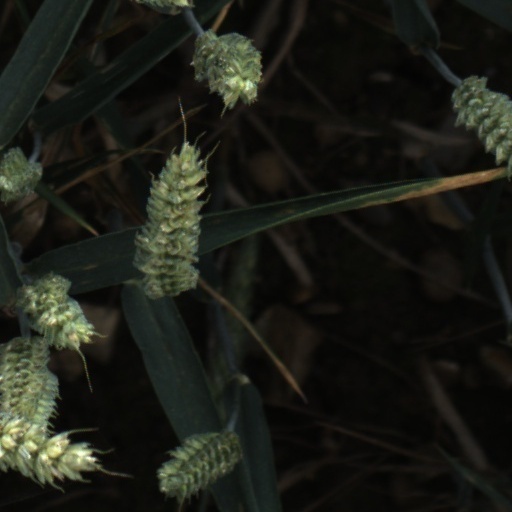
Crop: wheat